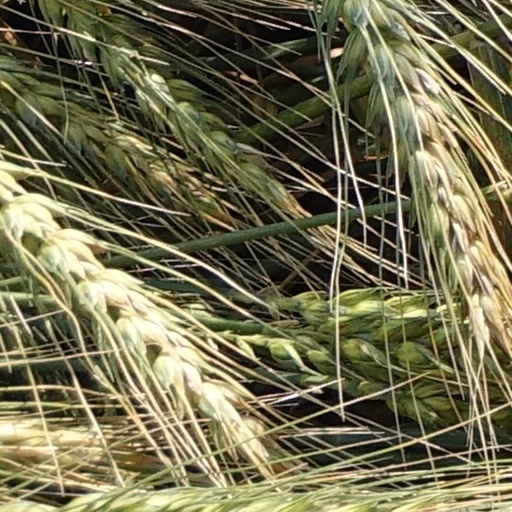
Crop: wheat